Vitebsk Ghetto

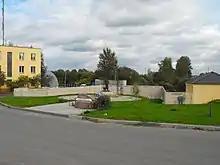
Present-day memorial on the site of the ghetto

Vitebsk Ghetto or Witebsk Ghetto was a short-lived ghetto in the town of Vitebsk in modern-day Belarus. It was created soon after the German invasion of the Soviet Union; immediately after the Nazis took control of the town on 11 July 1941.